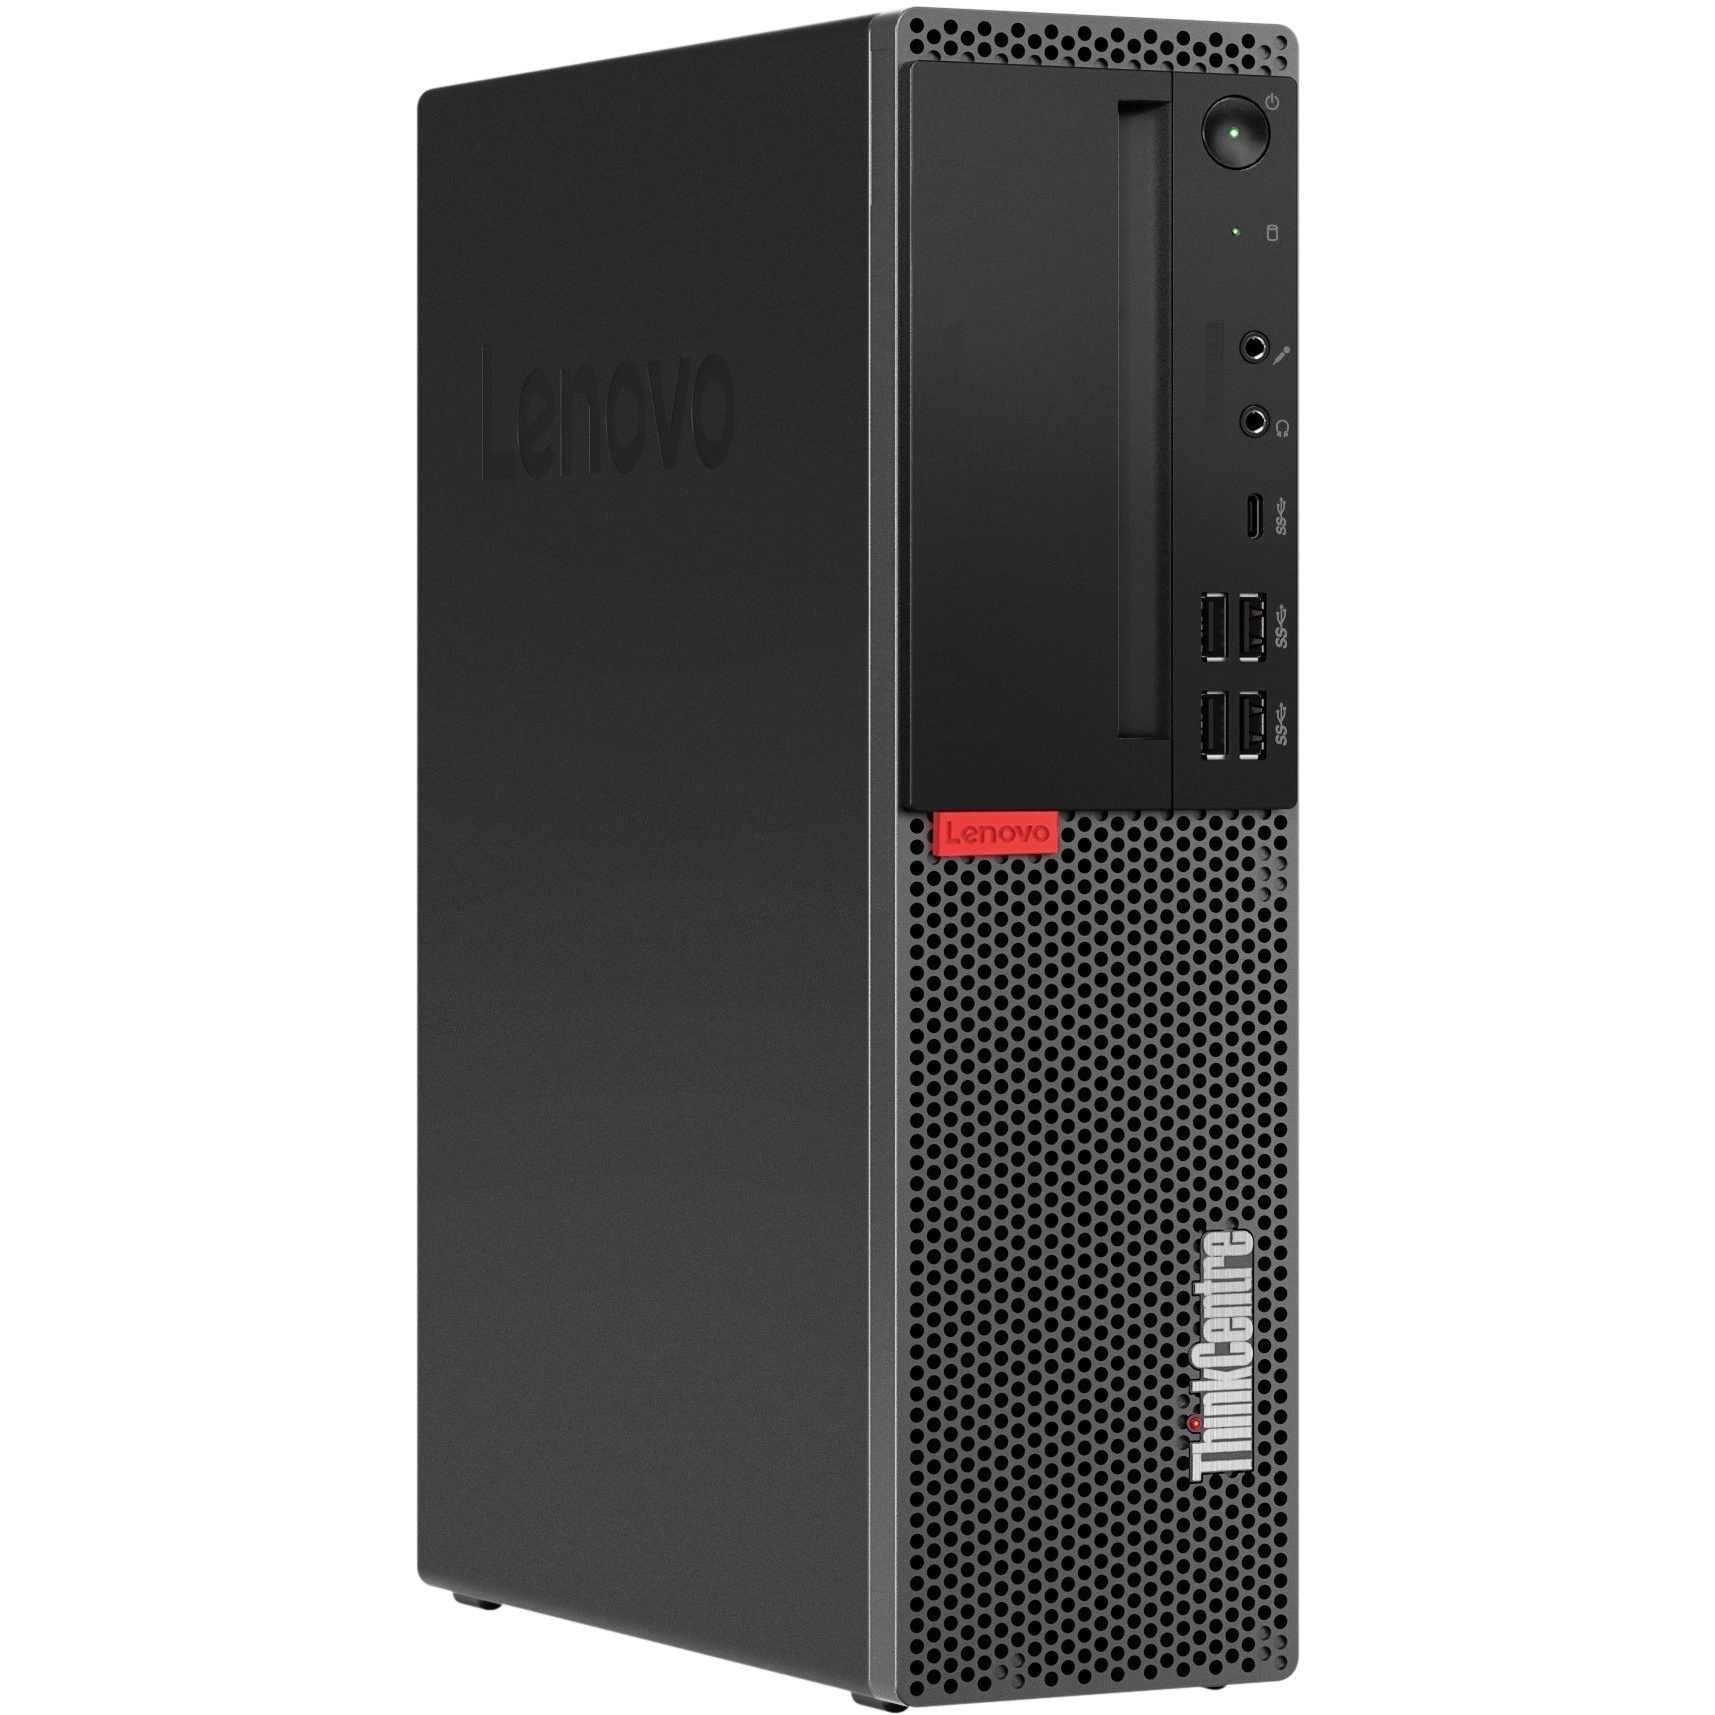
Lenovo ThinkCentre M920s Small Form Desktop, Eight Core i9 9900 3.1Ghz, 32GB DDR4, 1TB NVMe PCIe SSD, USB Type C, Windows 11 Pro (Refurbished Grade B)
Note: This is a Grade B desktop, Please Read Details Incredible Lenovo Quality and unmatched reliability. Utilizing an Intel Eight Core 9th generation i9 processor and a moderately sized hard drive, you will be able to move quickly through the most demanding computational tasks. The small footprint of a small form factor PC allows them to be stationed anywhere. When time is money, count on the best. Note: These Tiny PCs are equipped with super fast NVMe PCIe M.2 SSDs for quick boot times and application loading. Specifications: CPU: Intel Core i9 - 9900 Eight Core 3.10Ghz Cores: 8 | Threads: 16 | Cache: 16MB Memory: 32GB DDR4 Hard Drive: 1TB NVMe PCIe SSD Operating System: Windows 11 Pro x64 Optical: DVD-RW Graphics: Intel UHD Graphics 630 USB 3.1 Gen 1 Type-C Ports: 1 USB 3.1 Gen 1 Ports: 6 USB 3.1 Gen 2 Ports: 2 VGA Port: 1 Display Port: (2) Dual Display Port Output Wireless Internet: None (sold separately) Ethernet: 10/100/1000 Mbps, Gigabit Monitor: Not Included Keyboard and Mouse: Not Included Includes: Desktop Computer preloaded with Windows and a power cord only. Condition: Previously Used, Refurbished in Grade B Condition Desktop is in good condition but will show minor signs of wear such as minor dents, minor scrapes and/or bezel imperfections. Overly worn, cracked, or damaged parts are replaced. Desktop has been thoroughly tested and the functionality of all components are guaranteed to be in perfect working order. Windows and Recovery Information This desktop will arrive completely wiped of all traces of previous data with a fresh install of Windows. Your Windows install will be fully activated out of the box using your unit's unique digital license. Windows devices do not ship with physical recovery media. Recovery media can be created from any Windows machine using the Windows Media Creation Tool. This is a free download from Microsoft that allows you to make a bootable USB device that can be used to fully recover the operating system at any time. We recommend creating the media on this PC upon arrival before any potential hard disk failures as we are not responsible for any loss of data.
Brand: Lenovo
Category: Electronics > Computers > Desktop Computers